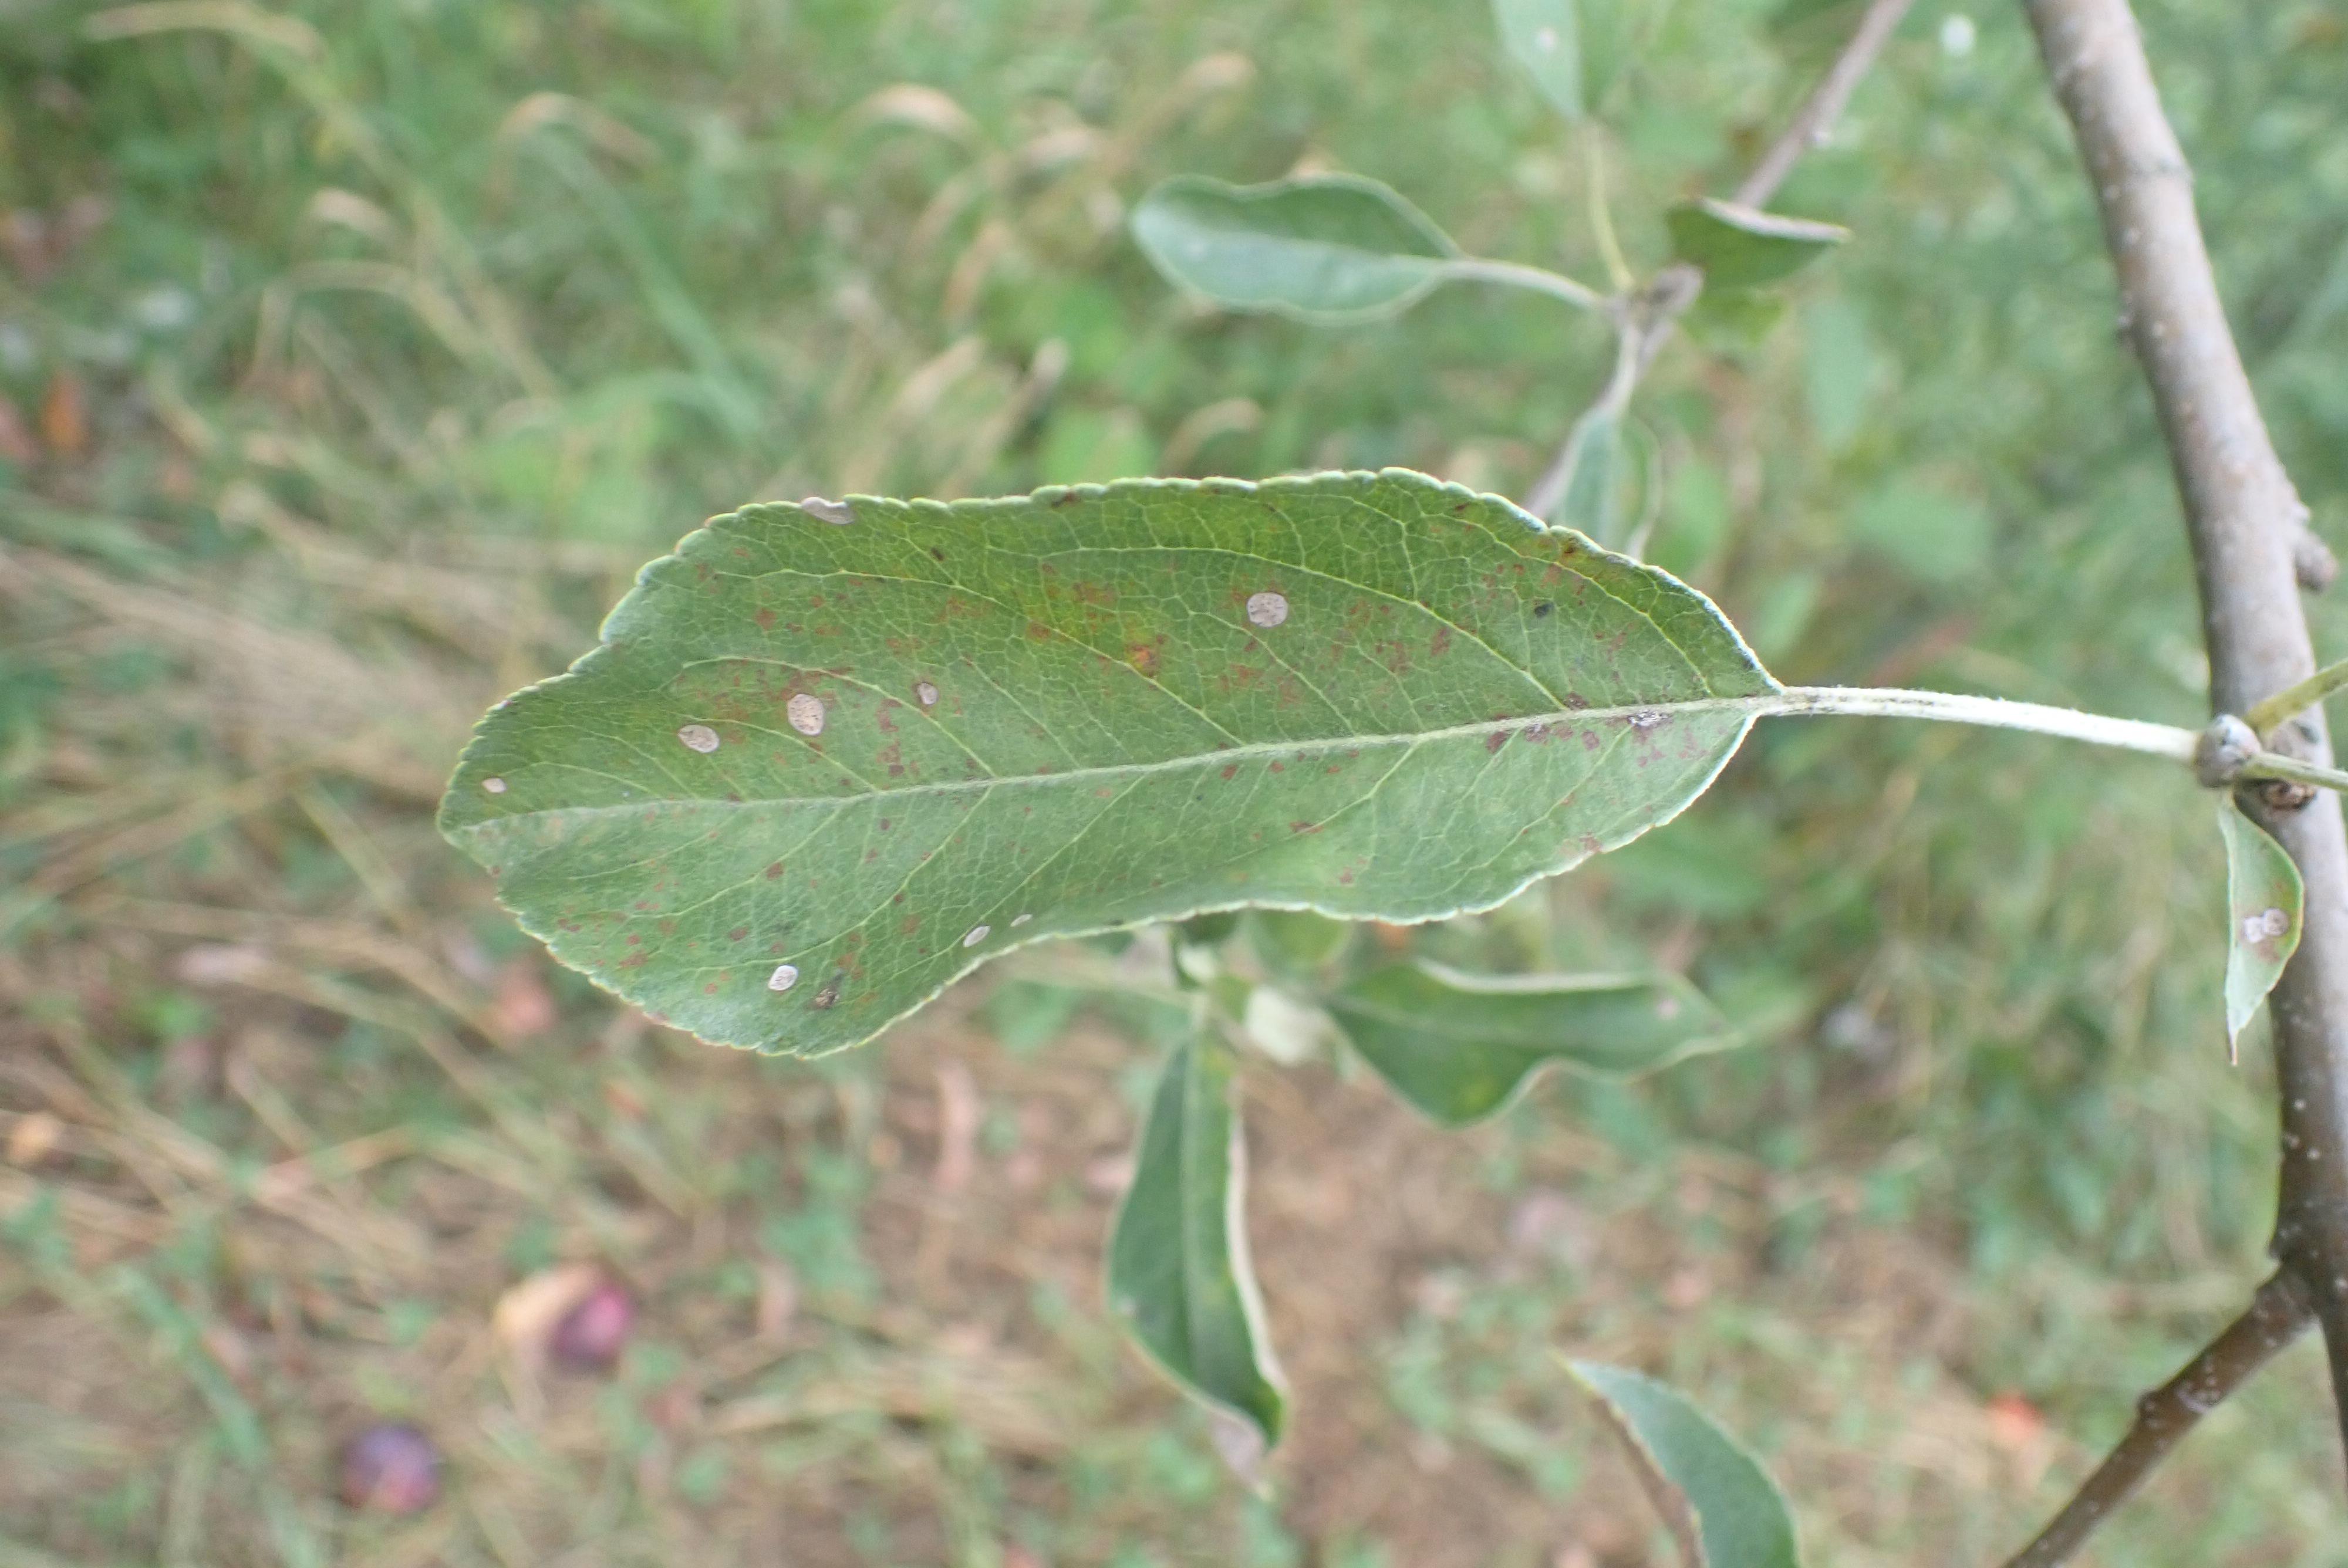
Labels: complex